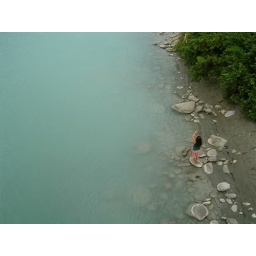
the milky blue color comes from rock that has been finely ground by the movement of glaciers